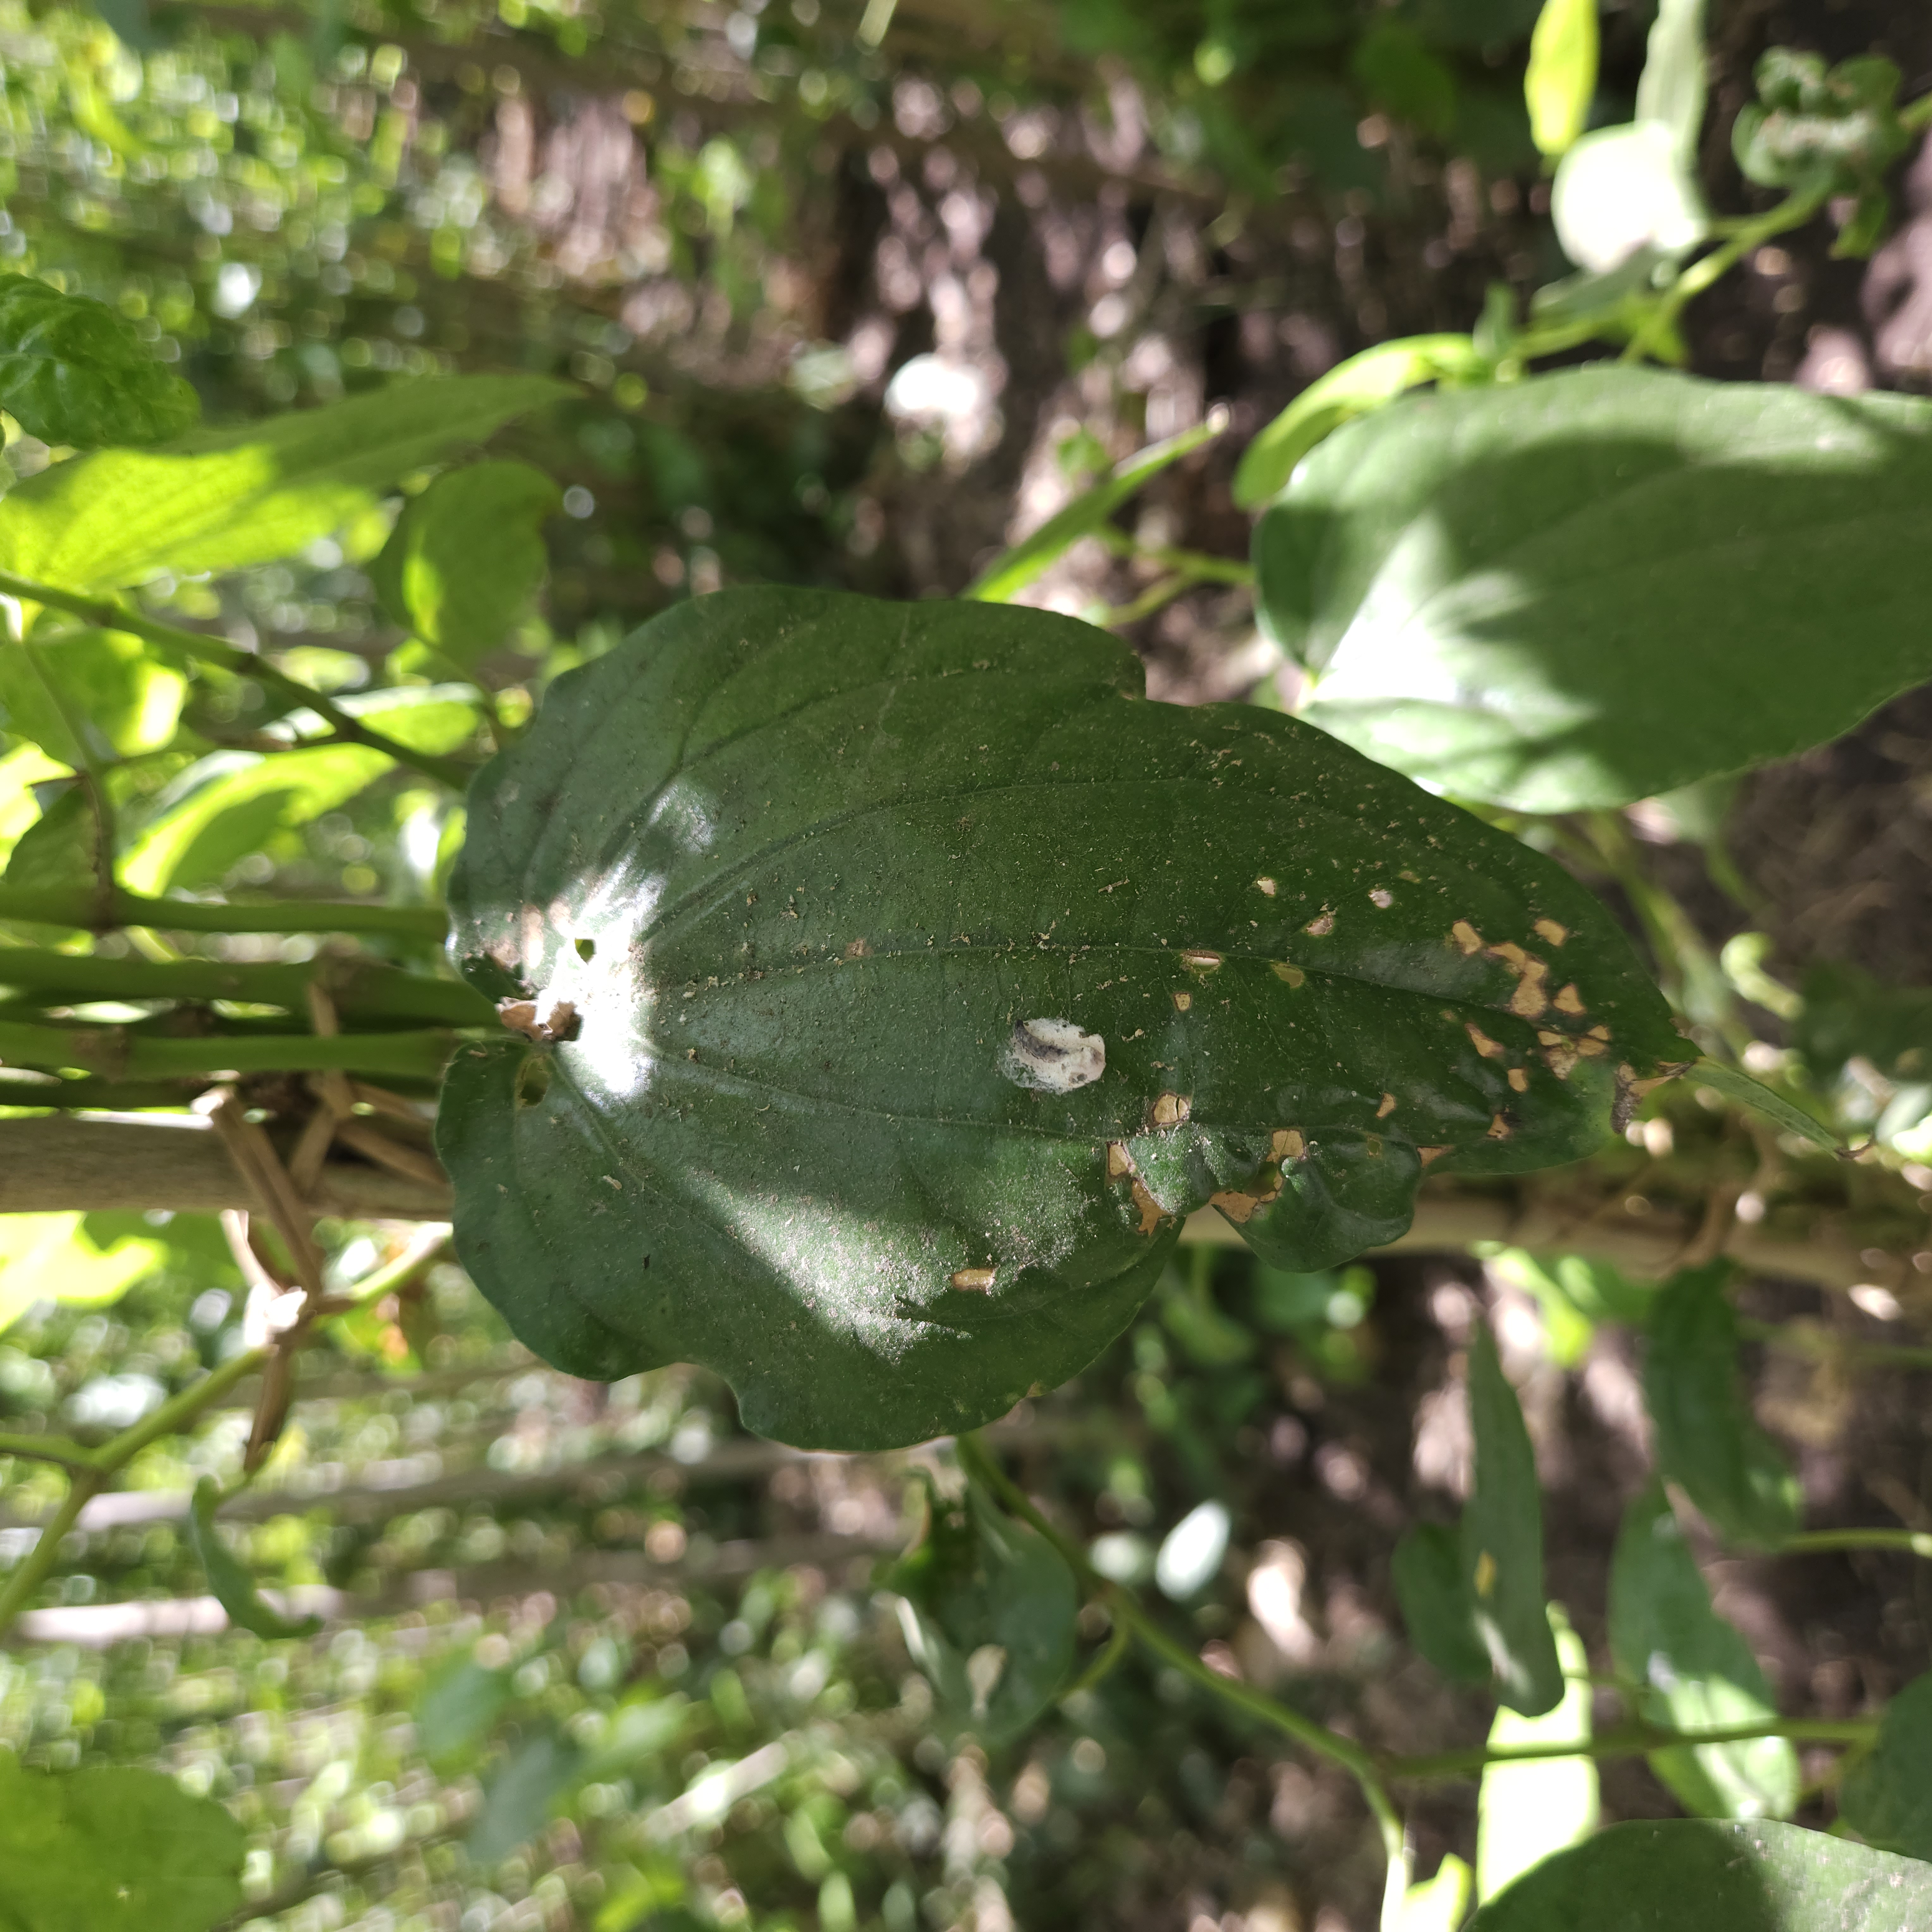
Label: Diseased